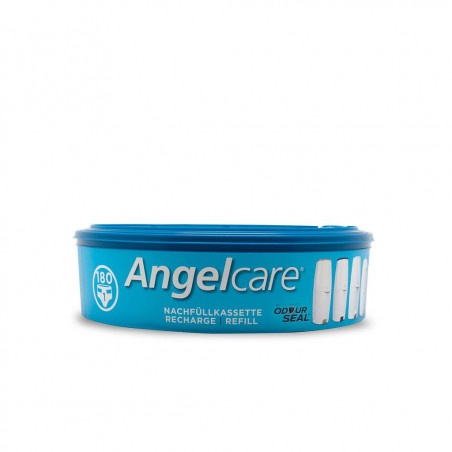
Recambios Contenedor Pañales Angelcare 1 ud.
Recambios Contenedor Classic Angelcare (1 Unidad) es un cartucho de recambio para el sistema de eliminación de pañales sucios o usados.
Brand: Masquefamily By Enzo
Category: Baby & Toddler > Diapering > Diaper Pail Accessories